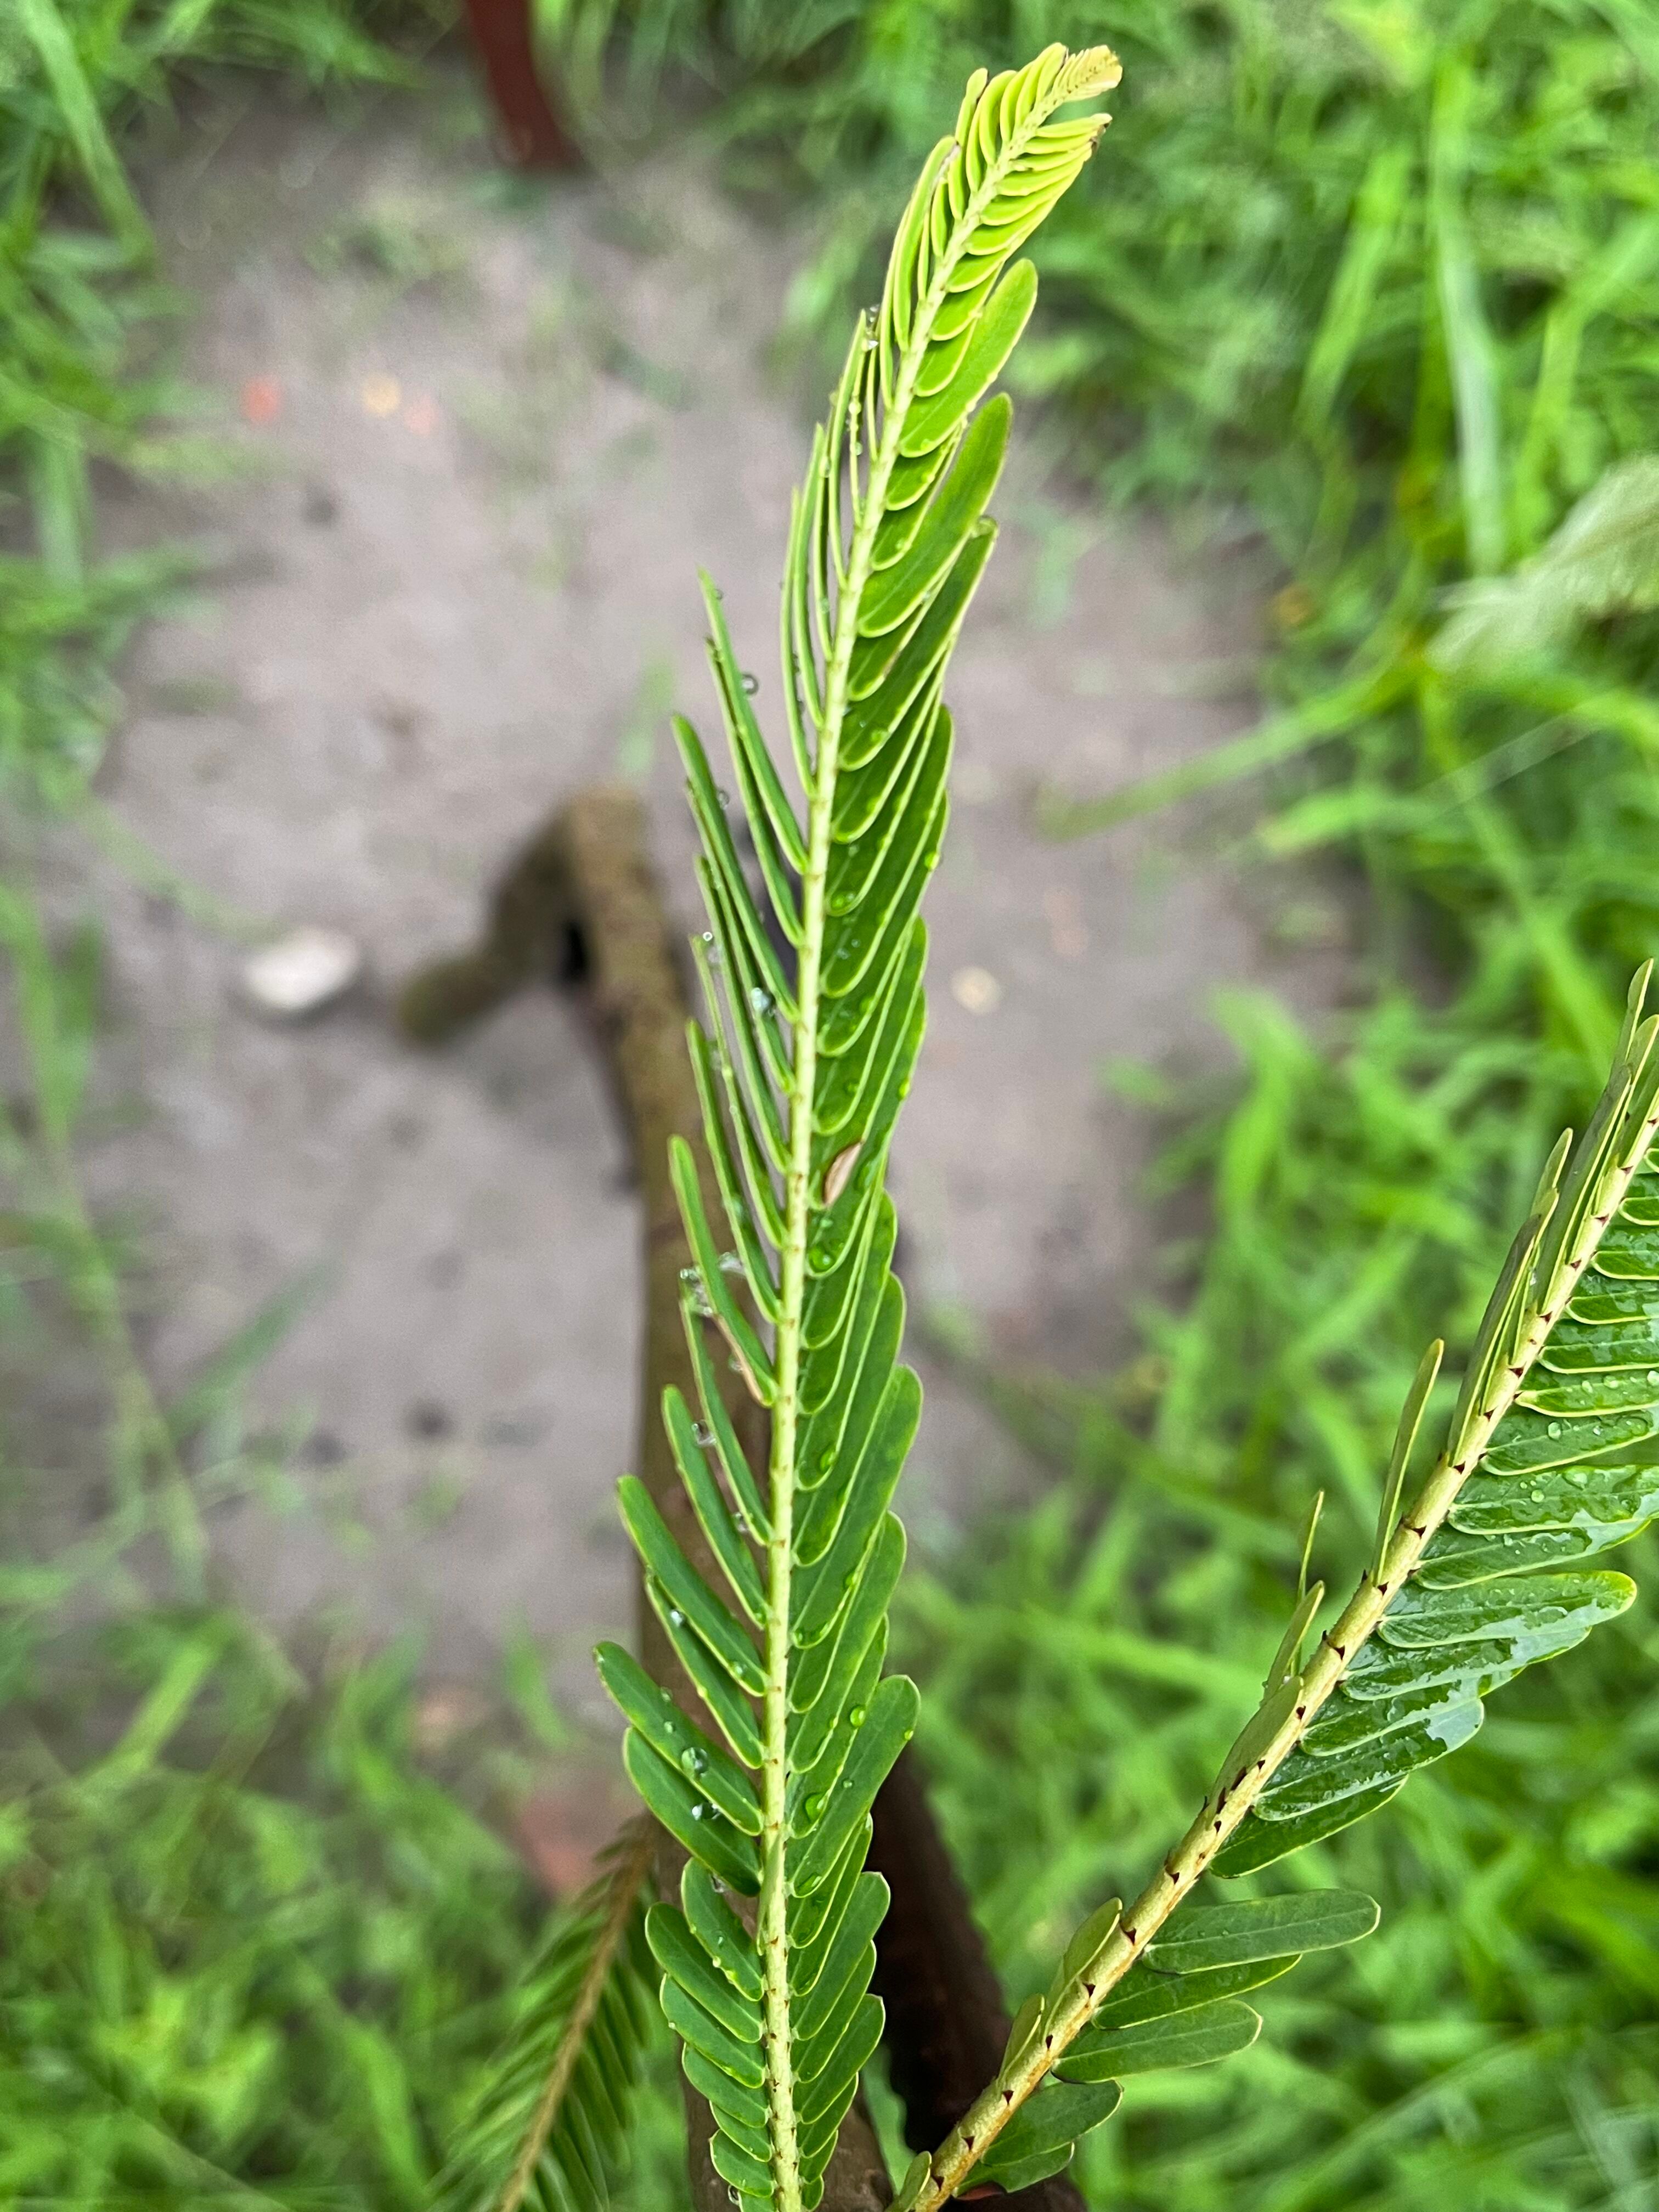
Plant species: phyllanthus-emblica